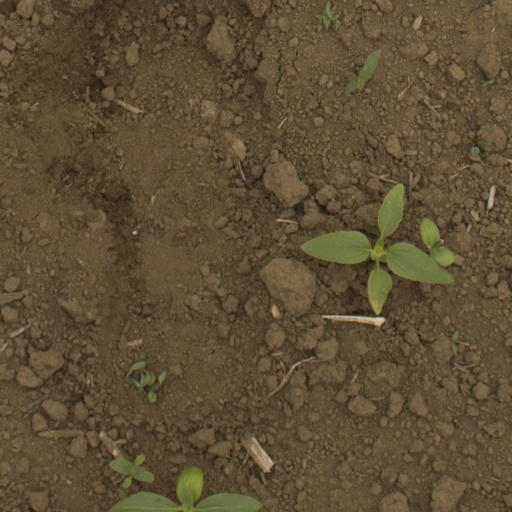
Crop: Jerusalem artichoke